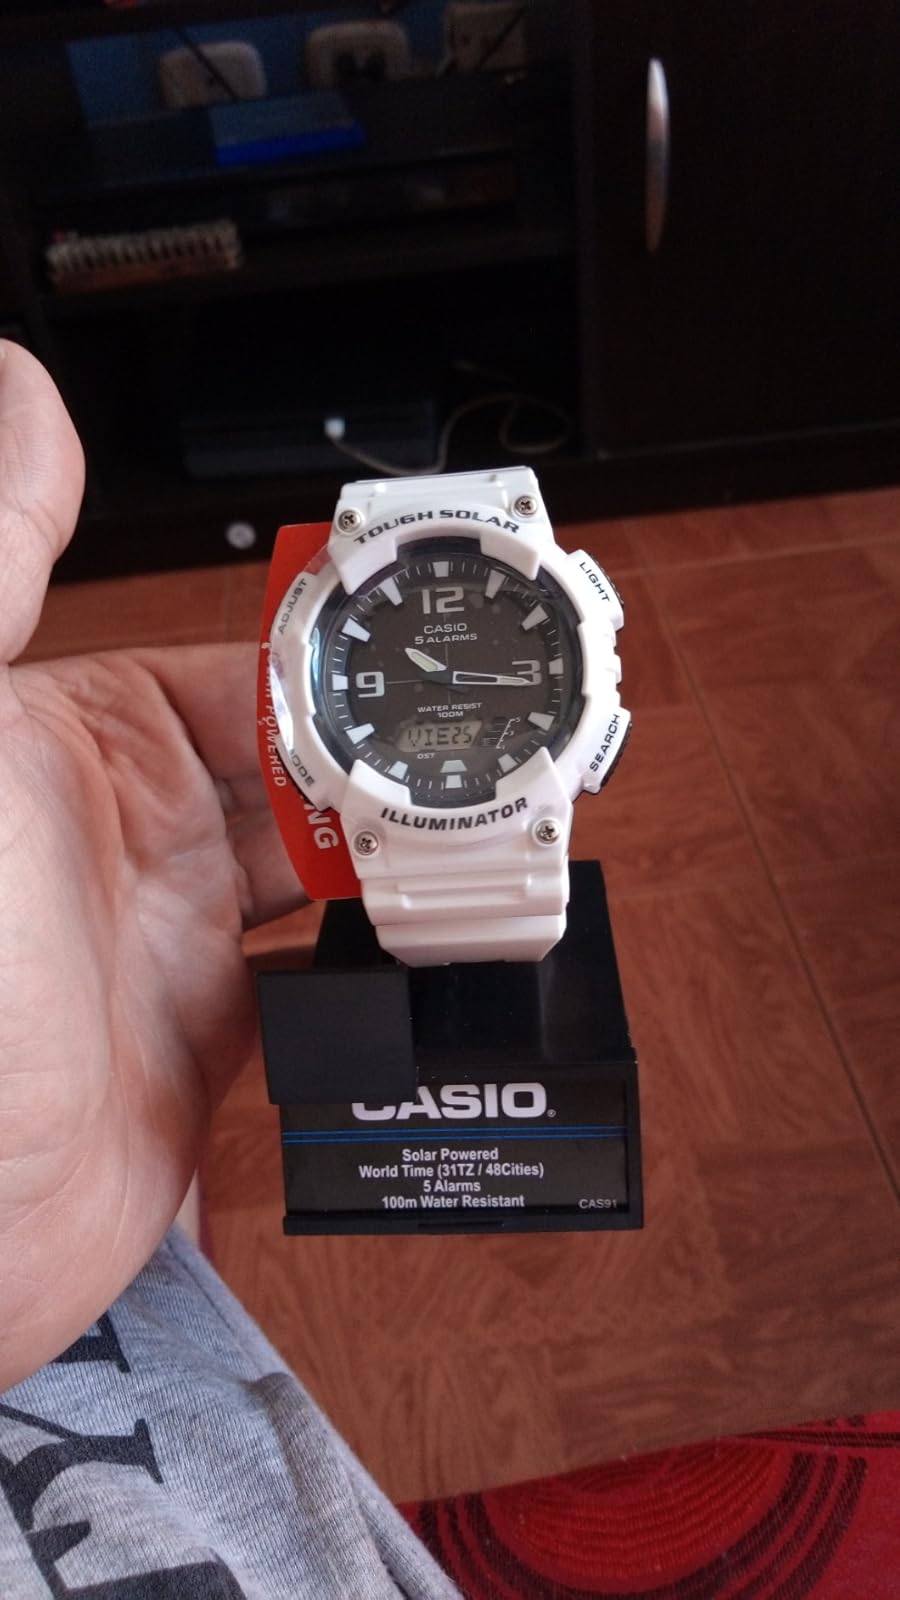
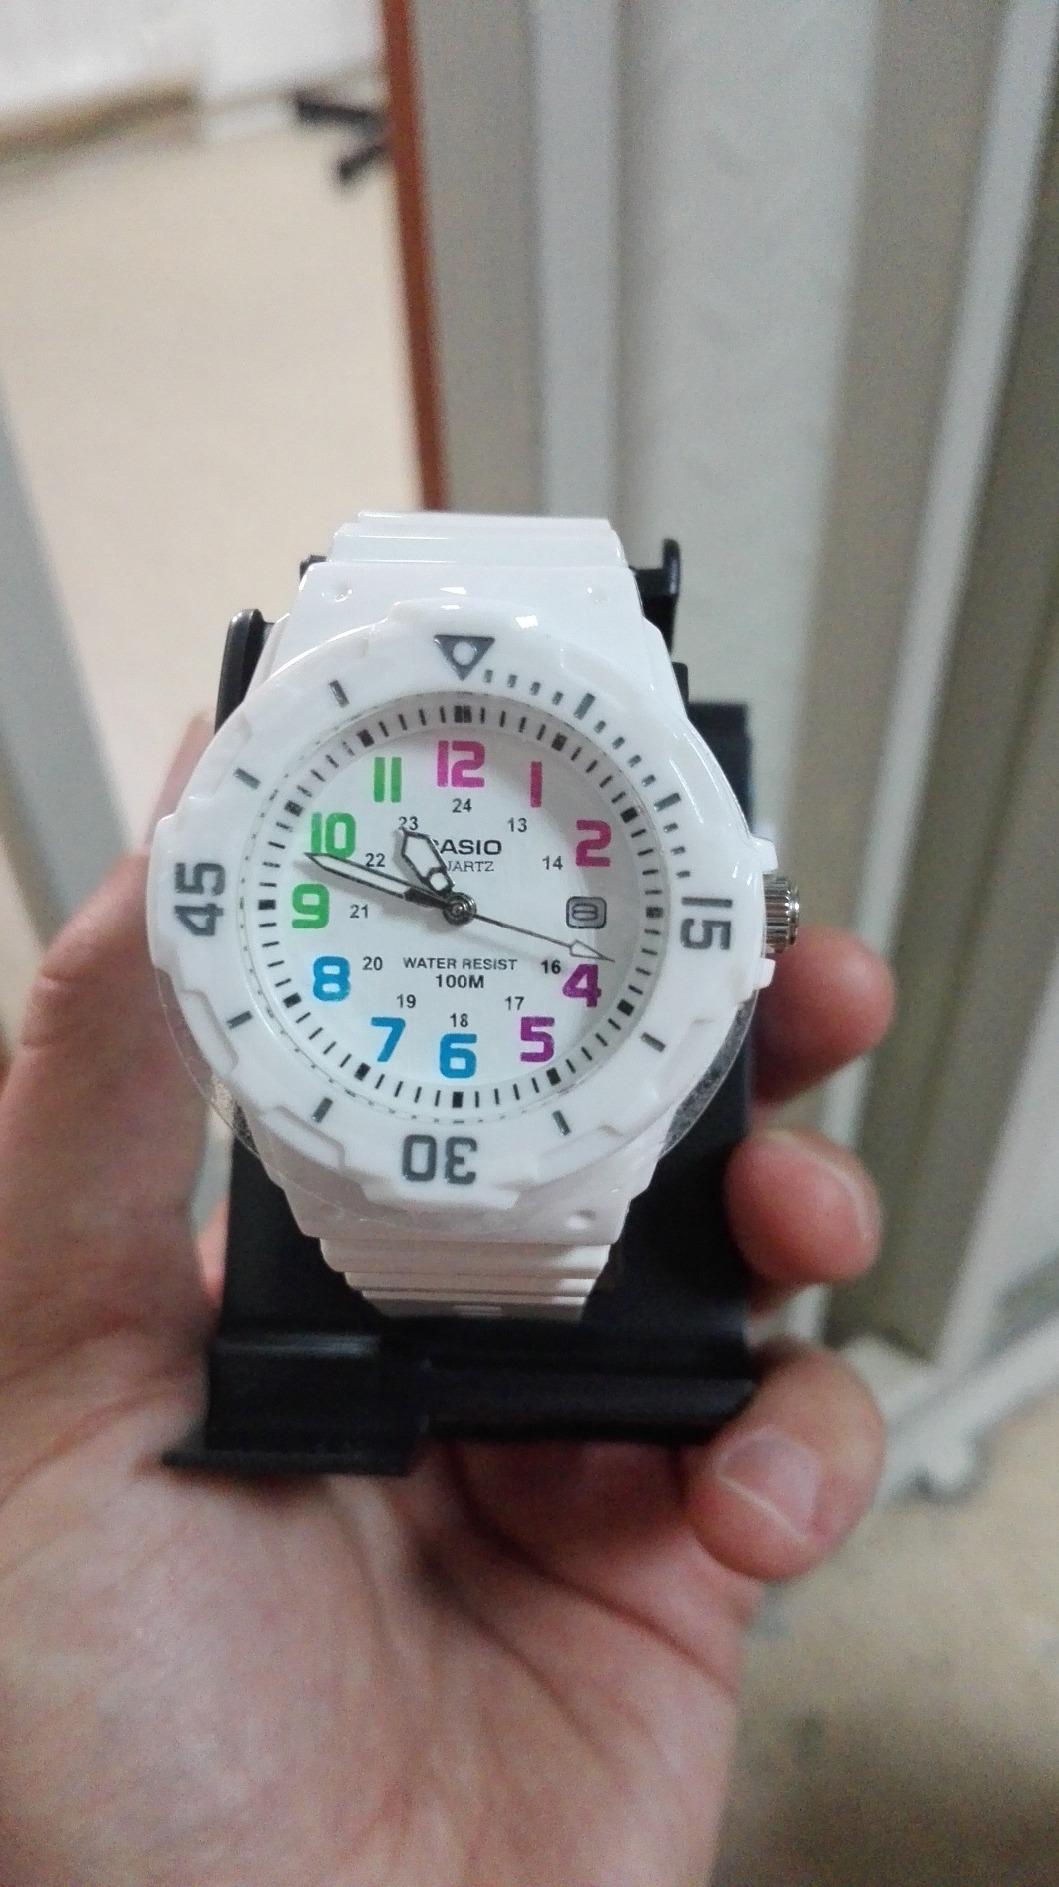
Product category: accessories_watch
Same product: no